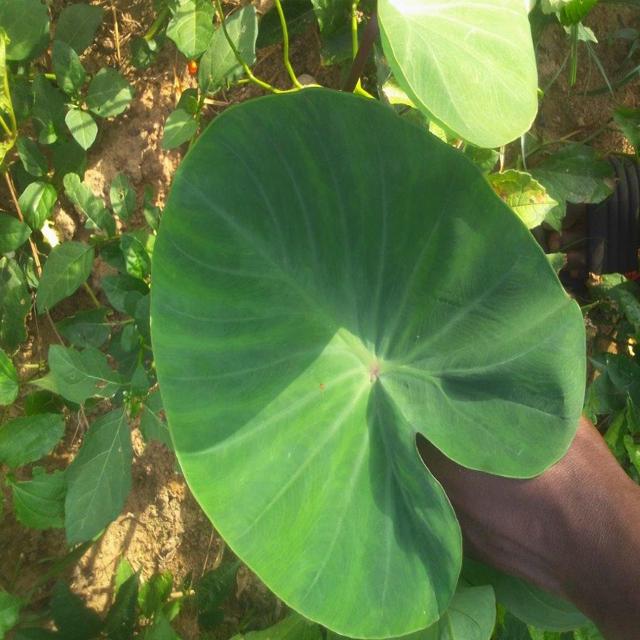
Label: Healthy